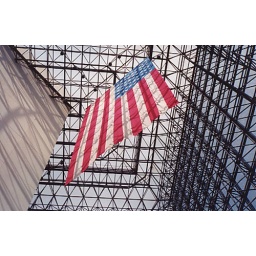
Glass curtain wall supported by Triodetic space frame